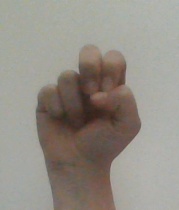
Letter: gaaf